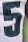
Number: 5